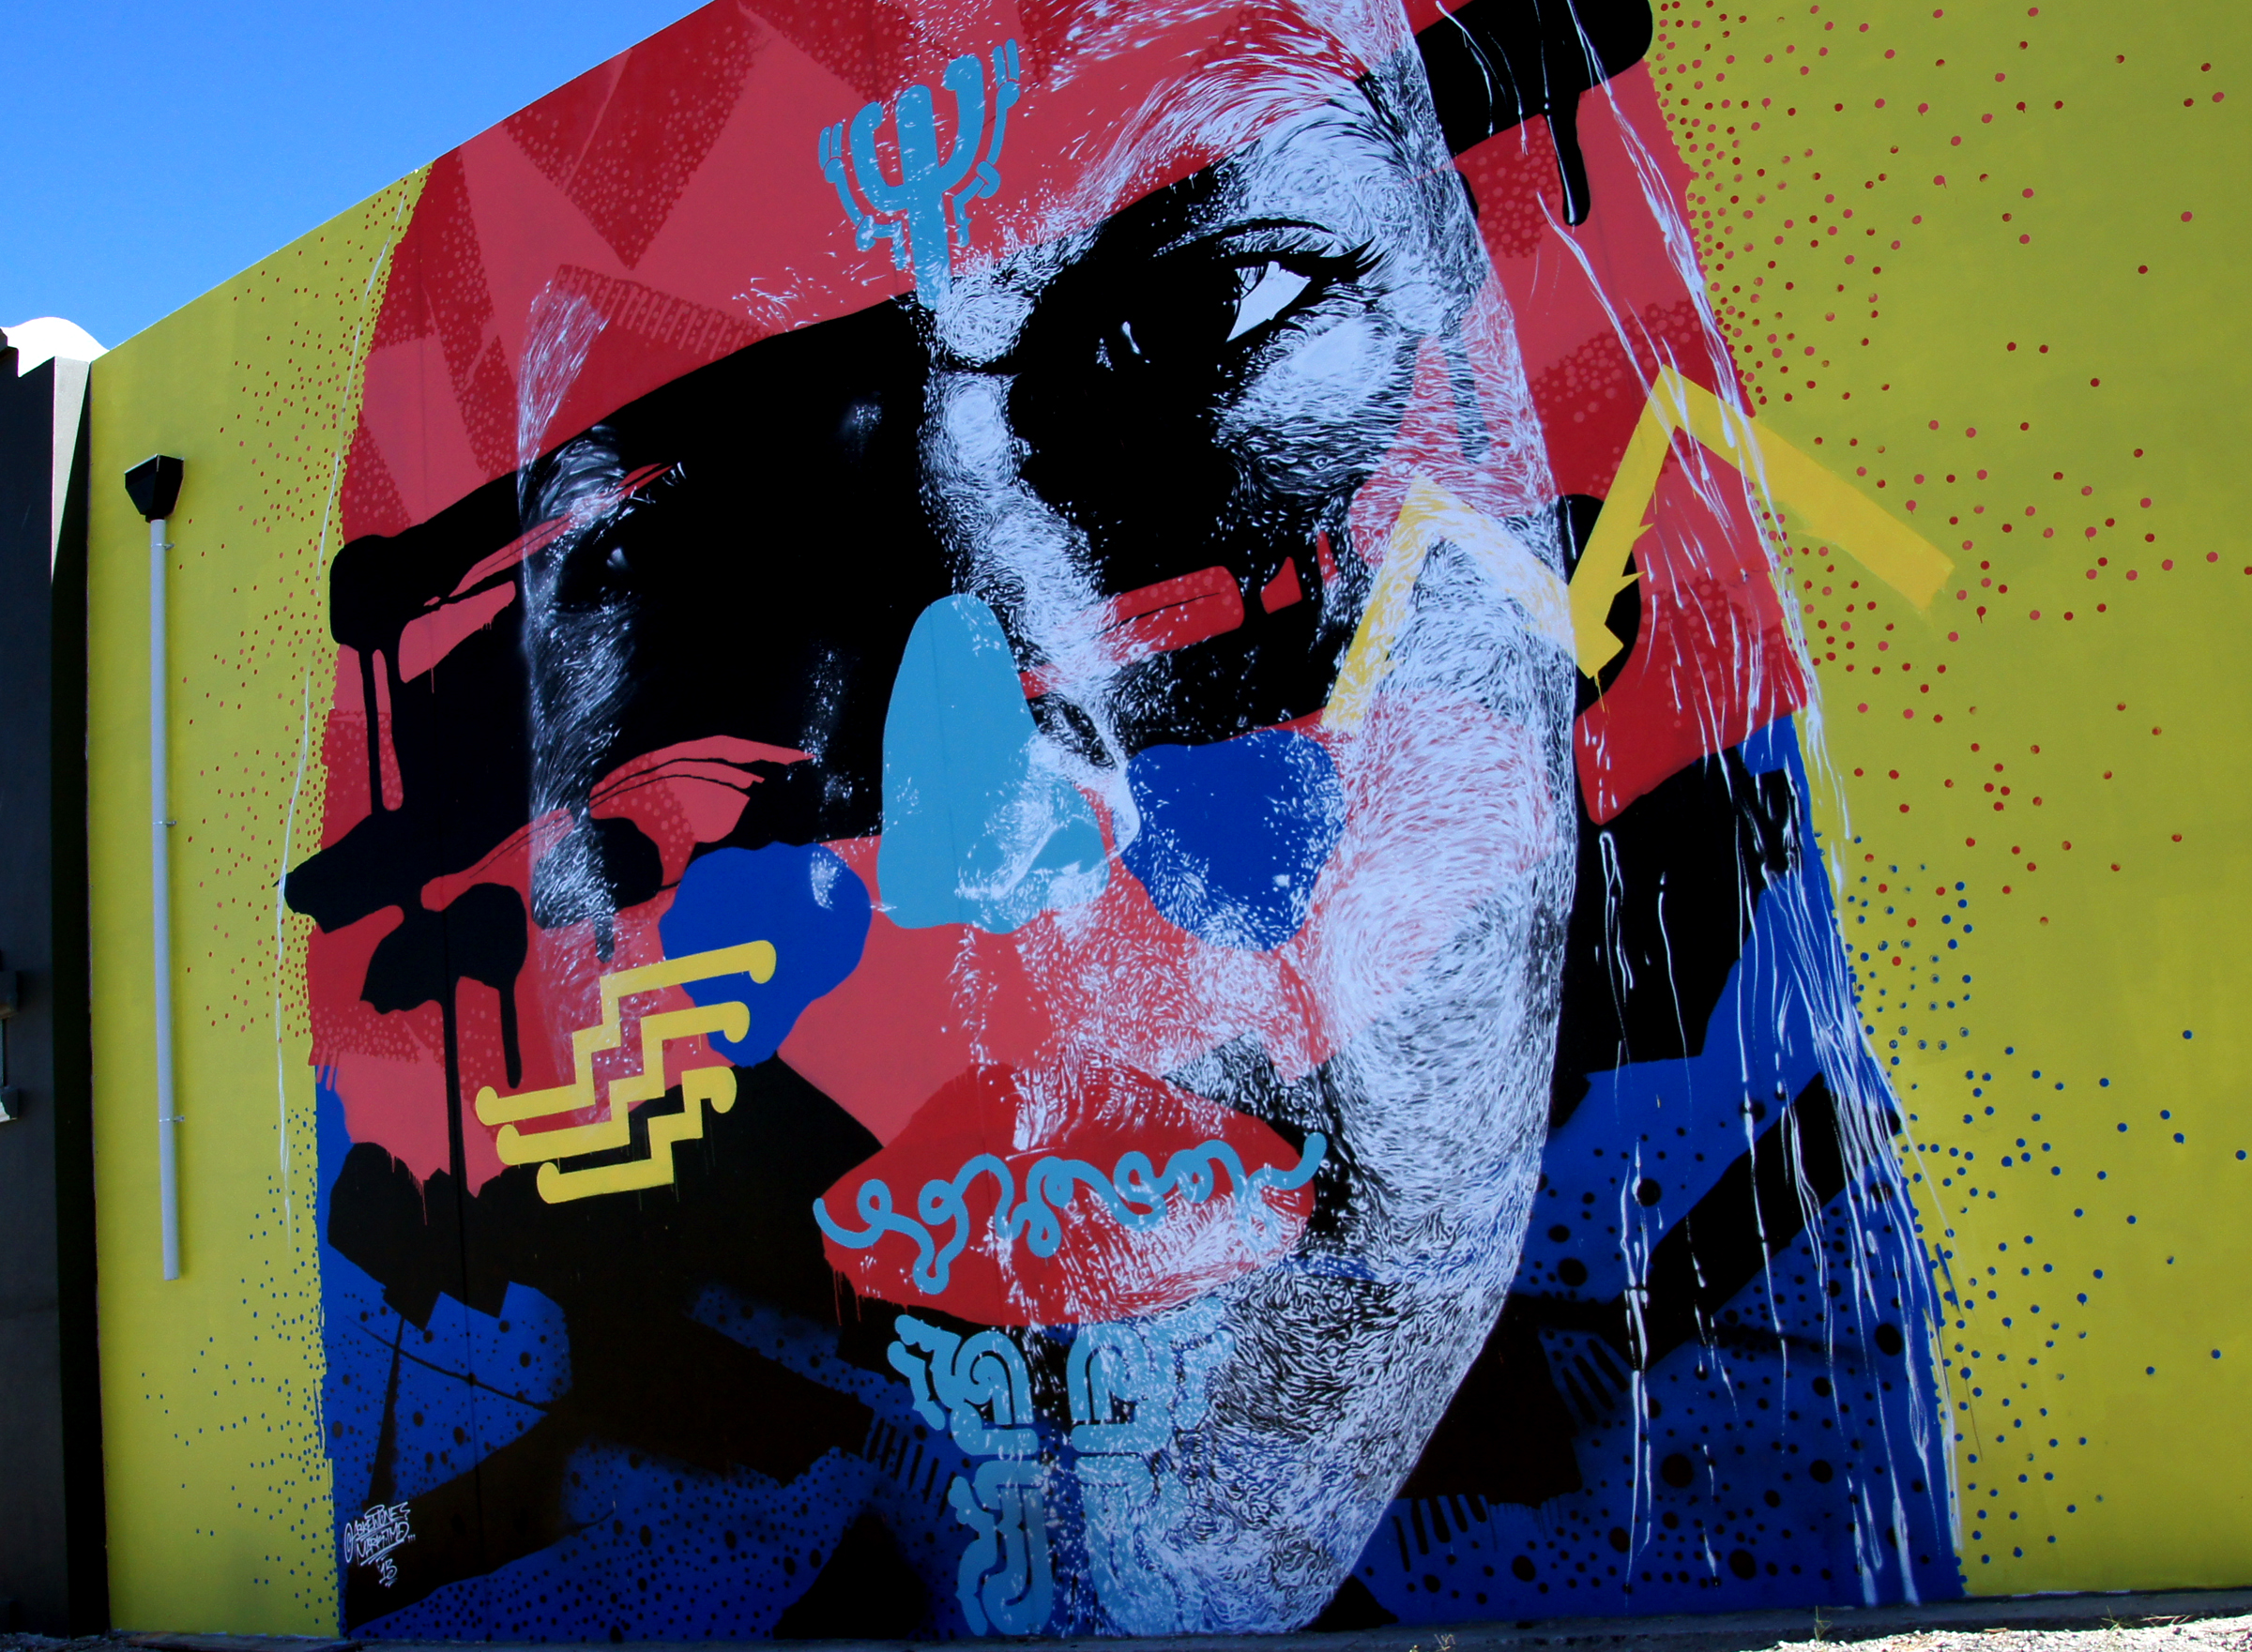
wall, red, color, blue, graffiti, painting, street art, art, illustration, mural, streetart, geotagged, paintings, murals, publicart, tamron18270mmpzd, modern art, ellioto donnell, askewone, evolvingfaces, tagsonawall